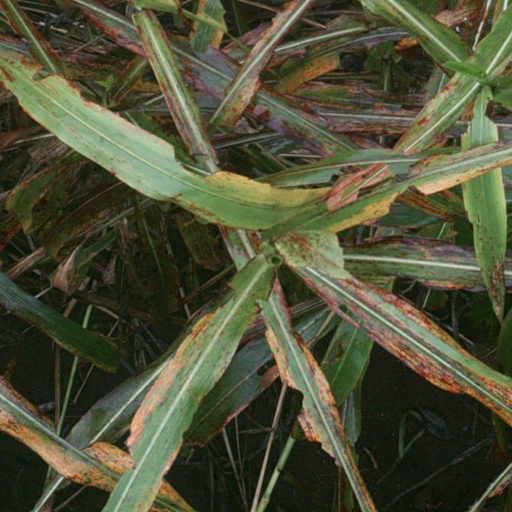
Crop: sorghum